Winston E. Willis

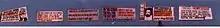
"Community Billboards"

The "community billboard," as it came to be known, was soon a featured neighborhood attraction for residents and patrons of the numerous Willis business outlets on Euclid Avenue. Willis used the billboard to express his moral outrage and changed the text every two weeks. The signage was considered "an embarrassment" to the establishment elite and the staid University Circle area. "Call & Post" publisher and well-respected force in the black community, W.O. Walker, gave Willis a dire warning: "Take those billboards down, son. These white people will crucify you." Walker also attempted to use his considerable influence to convince the city's redevelopment planners that black businessmen should not be shut out of their plan, but he was unsuccessful. Rumblings of "take back the block" reached City Hall and council meetings. Carl B. Stokes), the city's first African-American mayor, resisted takeover attempts that came to his attention.